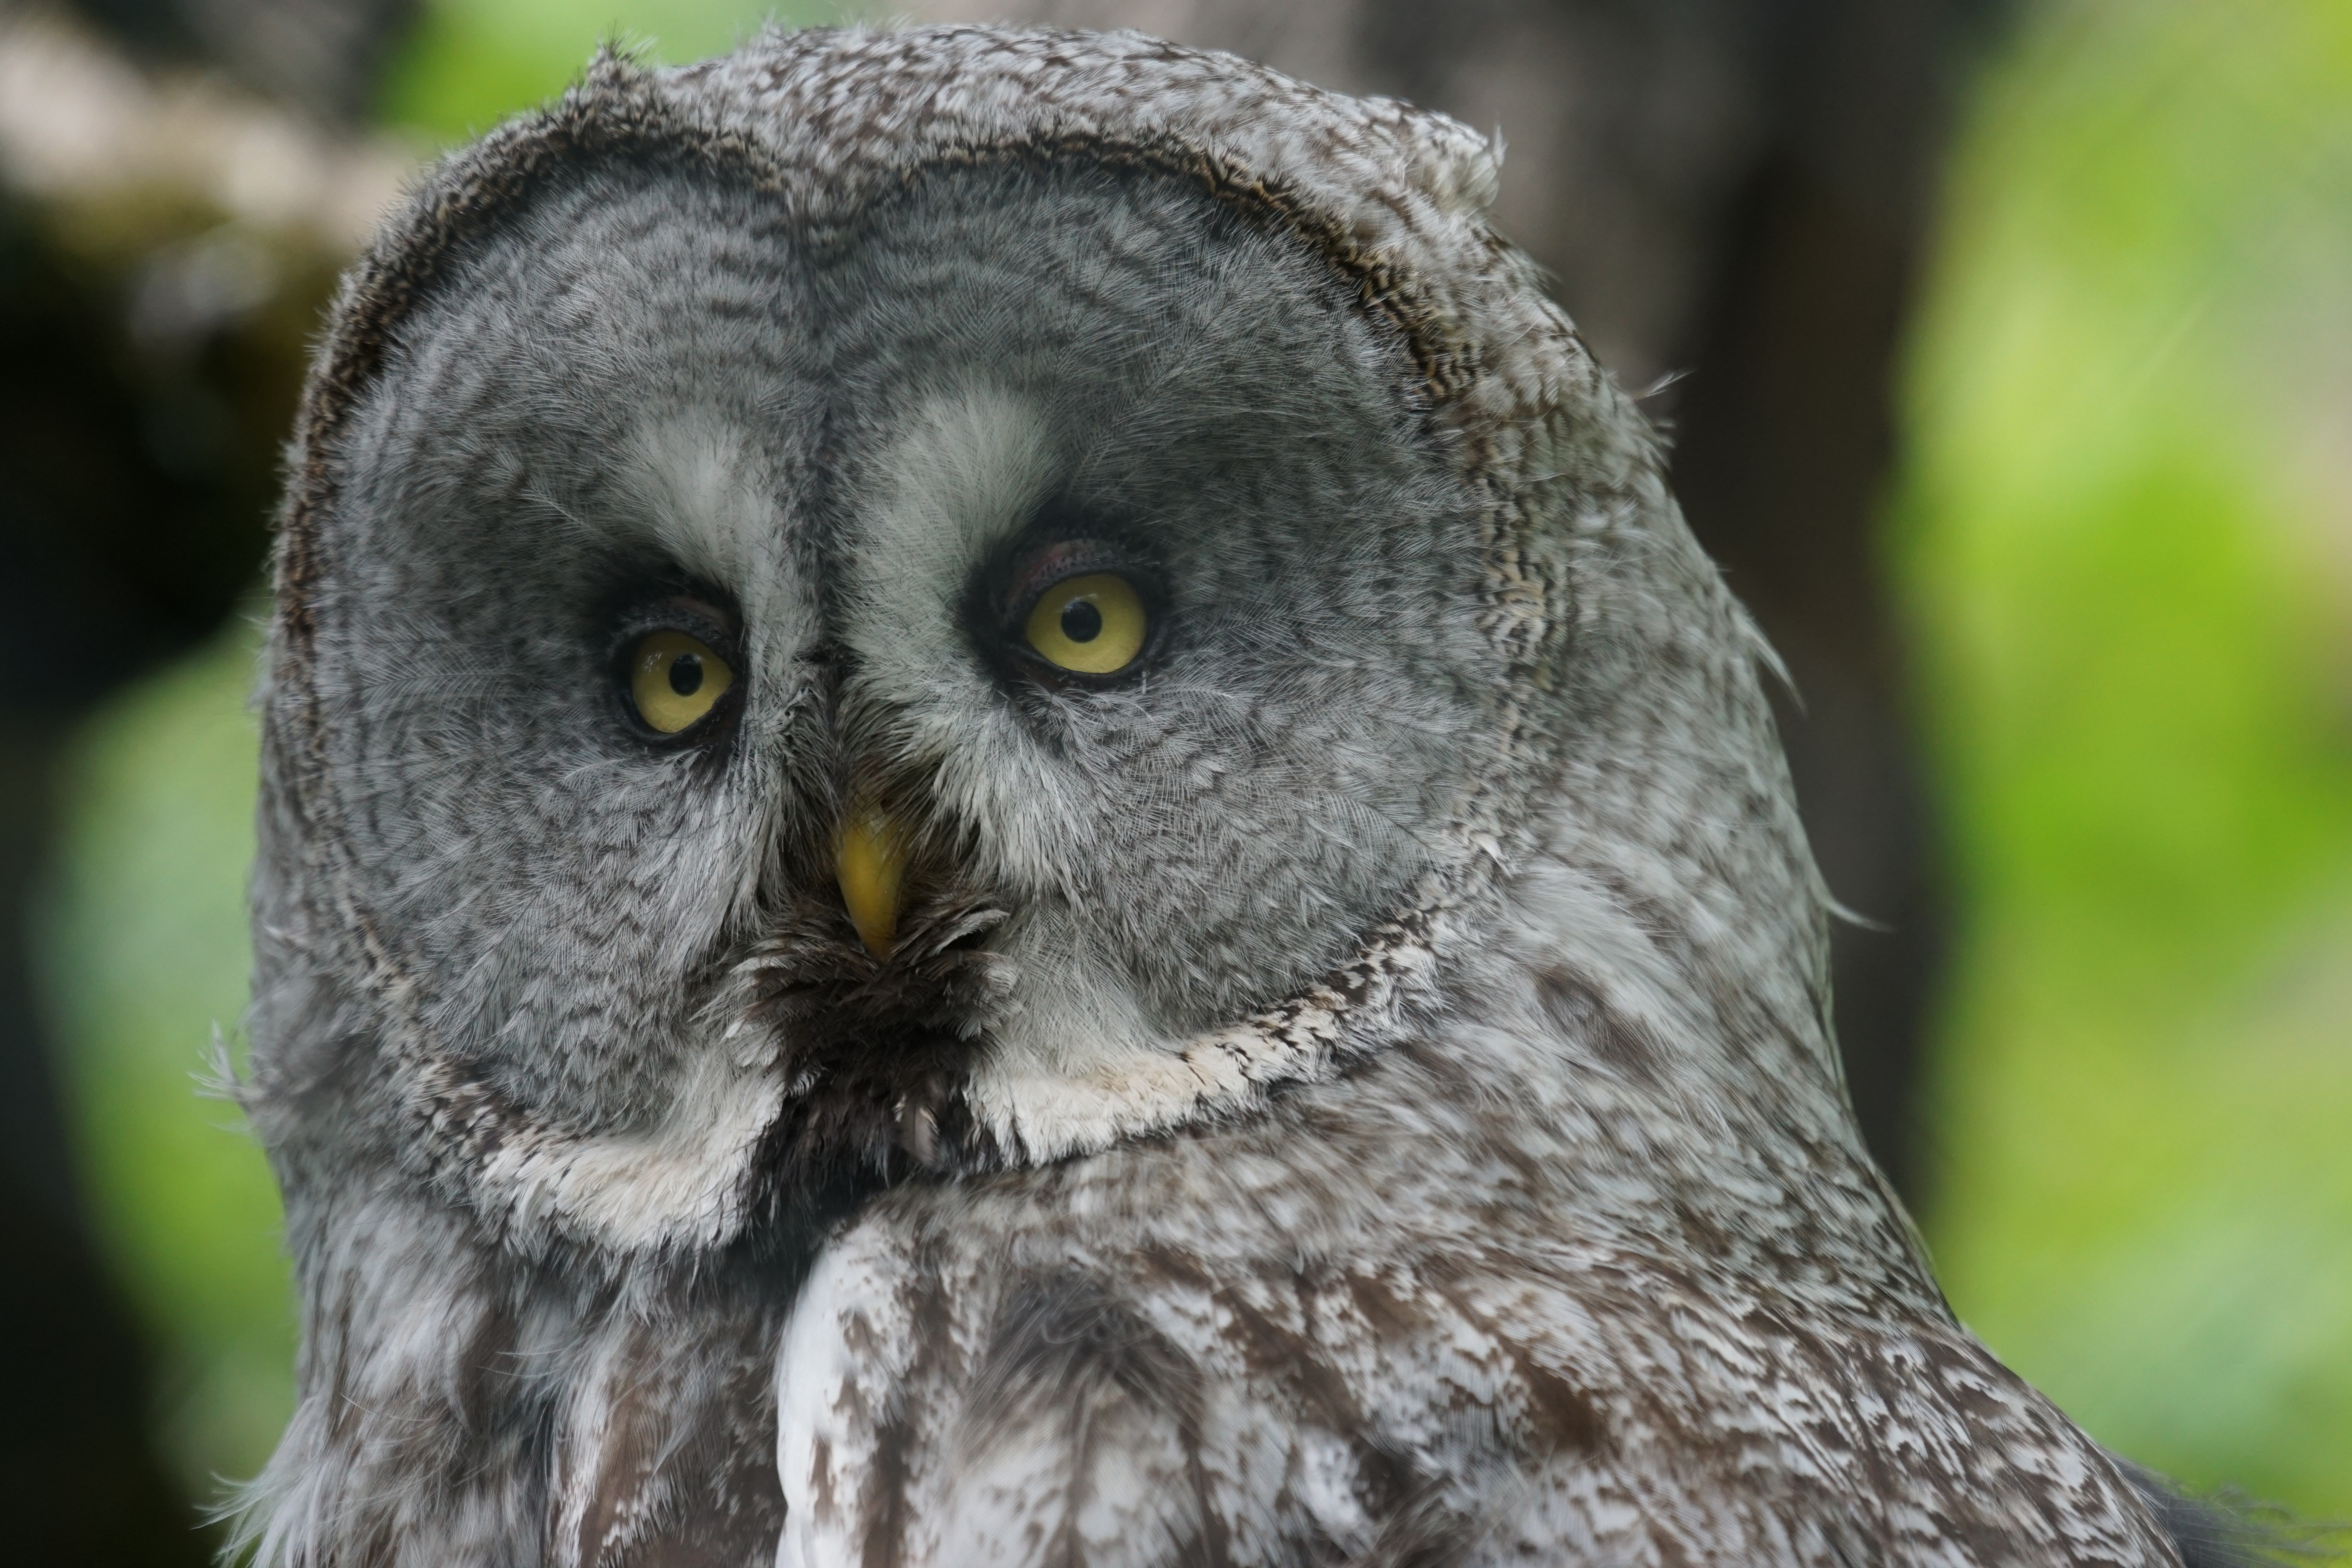
nature, bird, wildlife, beak, owl, fauna, bird of prey, close up, vertebrate, way, night active, great grey owl